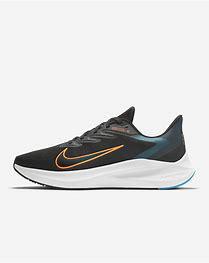
Brand: Nike
Model: Air Zoom Winflo 7